Schwäbische Zeitung

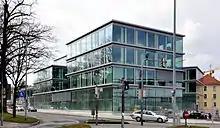
Headquarters in Ravensburg

The newspaper has the Rhenish format with a type area (width × height) of 320 mm × 480 mm. It has seven columns, resulting in a column width of 44.4 mm.